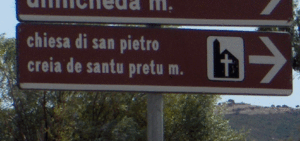
Sardisk (sprog)
Skilt på Sardinien på både italiensk og sardisk
Sardisk er et romansk sprog, der tales på den italienske ø, Sardinien. Sproget tales af hovedparten af øens befolkning på 1,6 mio. indbyggere, hvoraf de fleste dog er tosprogede, idet de også taler italiensk. Sardisk har siden 1997 af den italienske stat været anerkendt som officielt sprog på Sardinien sammen med italiensk.